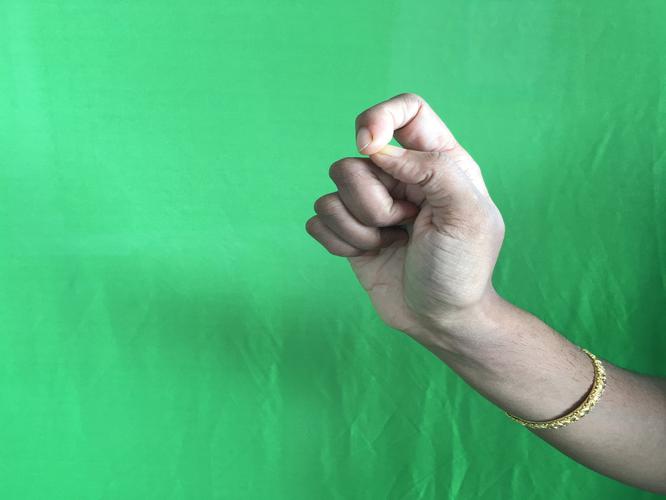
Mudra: Kapith
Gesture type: single_hand